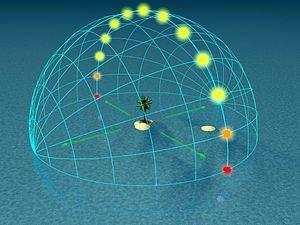
Un équinoxe est un instant de l'année où le Soleil traverse le plan équatorial terrestre, changeant ainsi d'hémisphère céleste. Cette définition astronomique précise la conception pré-scientifique selon laquelle l'équinoxe est le moment où la durée du jour est égale à celle de la nuit.